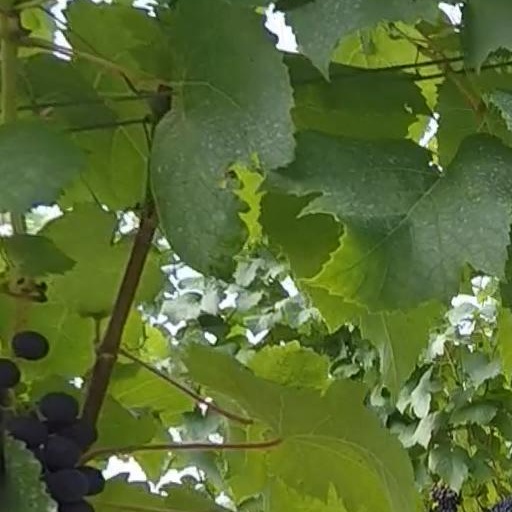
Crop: grape